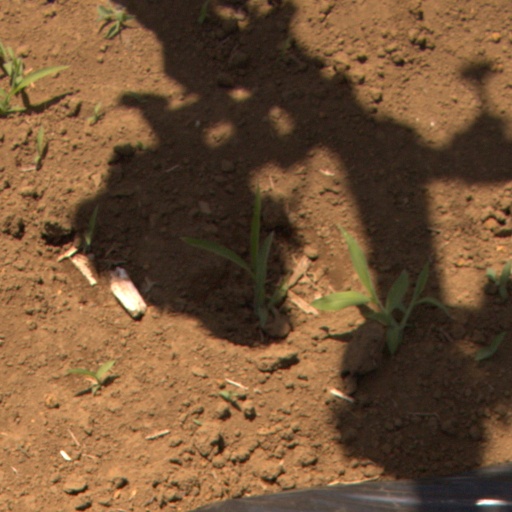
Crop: Jerusalem artichoke